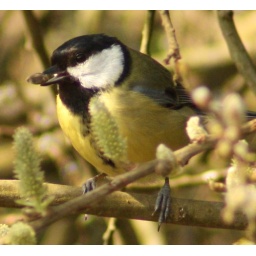
Was quite pleased with this as so often I pick up so little definition in the black and white areas